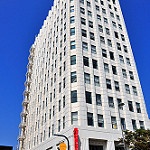
Label: buildings